Over-frock coat

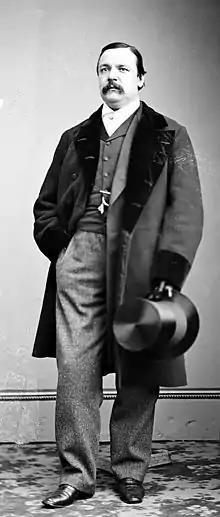
Portrait of George Augustus Sala in an over-frock coat, by Mathew Brady. c. 1855-1865

An over-frock coat is a formal overcoat designed to be worn over a frock coat if needed in cold weather. A top-frock coat may also be worn over a frock coat in milder weather. Shaped like the body coats popular in the Victorian and Edwardian periods, the over-frock coat was cut in essentially the same way as the frock coat that was worn under it, although it would be larger overall to accommodate the frock-coat worn underneath.